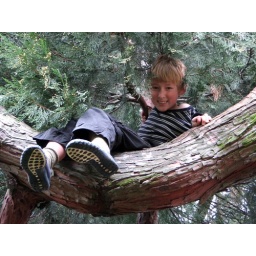
boy in tree